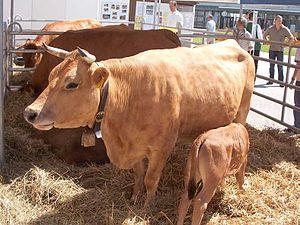
La murnau-werdenfels est une race bovine allemande et autrichienne. Elle est classée en Allemagne dans la catégorie des races en danger extrême d'extinction.
Cette liste des races bovines en danger recense les races bovines en danger d'extinction dans trois paysː l'Allemagne, l'Autriche et la Suisse qui sont suivies par divers organismes de préservation, dont l'Arche Austria, Pro Specie Rara, la Vielfältige Initiative zur Erhaltung alter und gefährdeter Haustierrassen ou bien encore la Gesellschaft zur Erhaltung alter und gefährdeter Haustierrassen, etc. Le nombre des taureaux reproducteurs et des vaches inscrits au livre généalogique est indiqué.